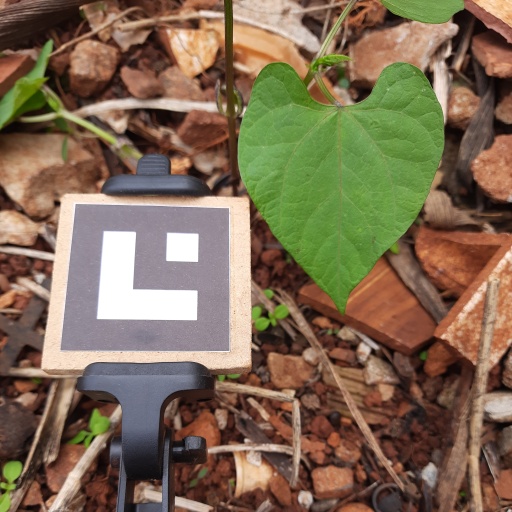
Observations: flat surface, no eating holes, under shade